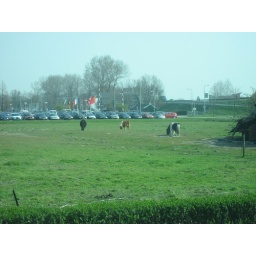
I was surprised to see them... just chilling by the side of the road in this field